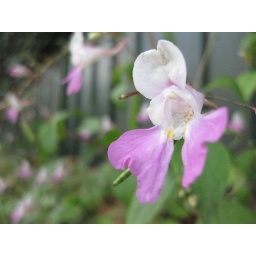
Macro shot of white and pink flower in Monet's Garden